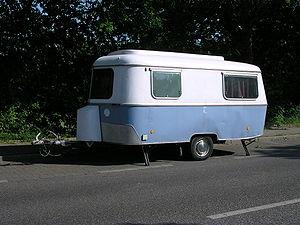
Une caravane, ou roulotte au Canada francophone, est « une remorque destinée à l'usage sur route et constituant un logement mobile ». Une caravane peut être habitée de manière temporaire ou permanente. Les caravanes peuvent être tractées par des automobiles ou des camionnettes. Lorsqu'elles sont intégrées au châssis d'un petit camion, on parle alors de camping-car ou de « motorhome ».